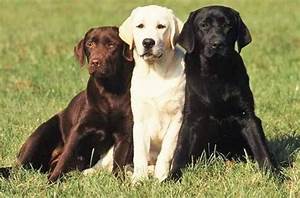
Label: dog